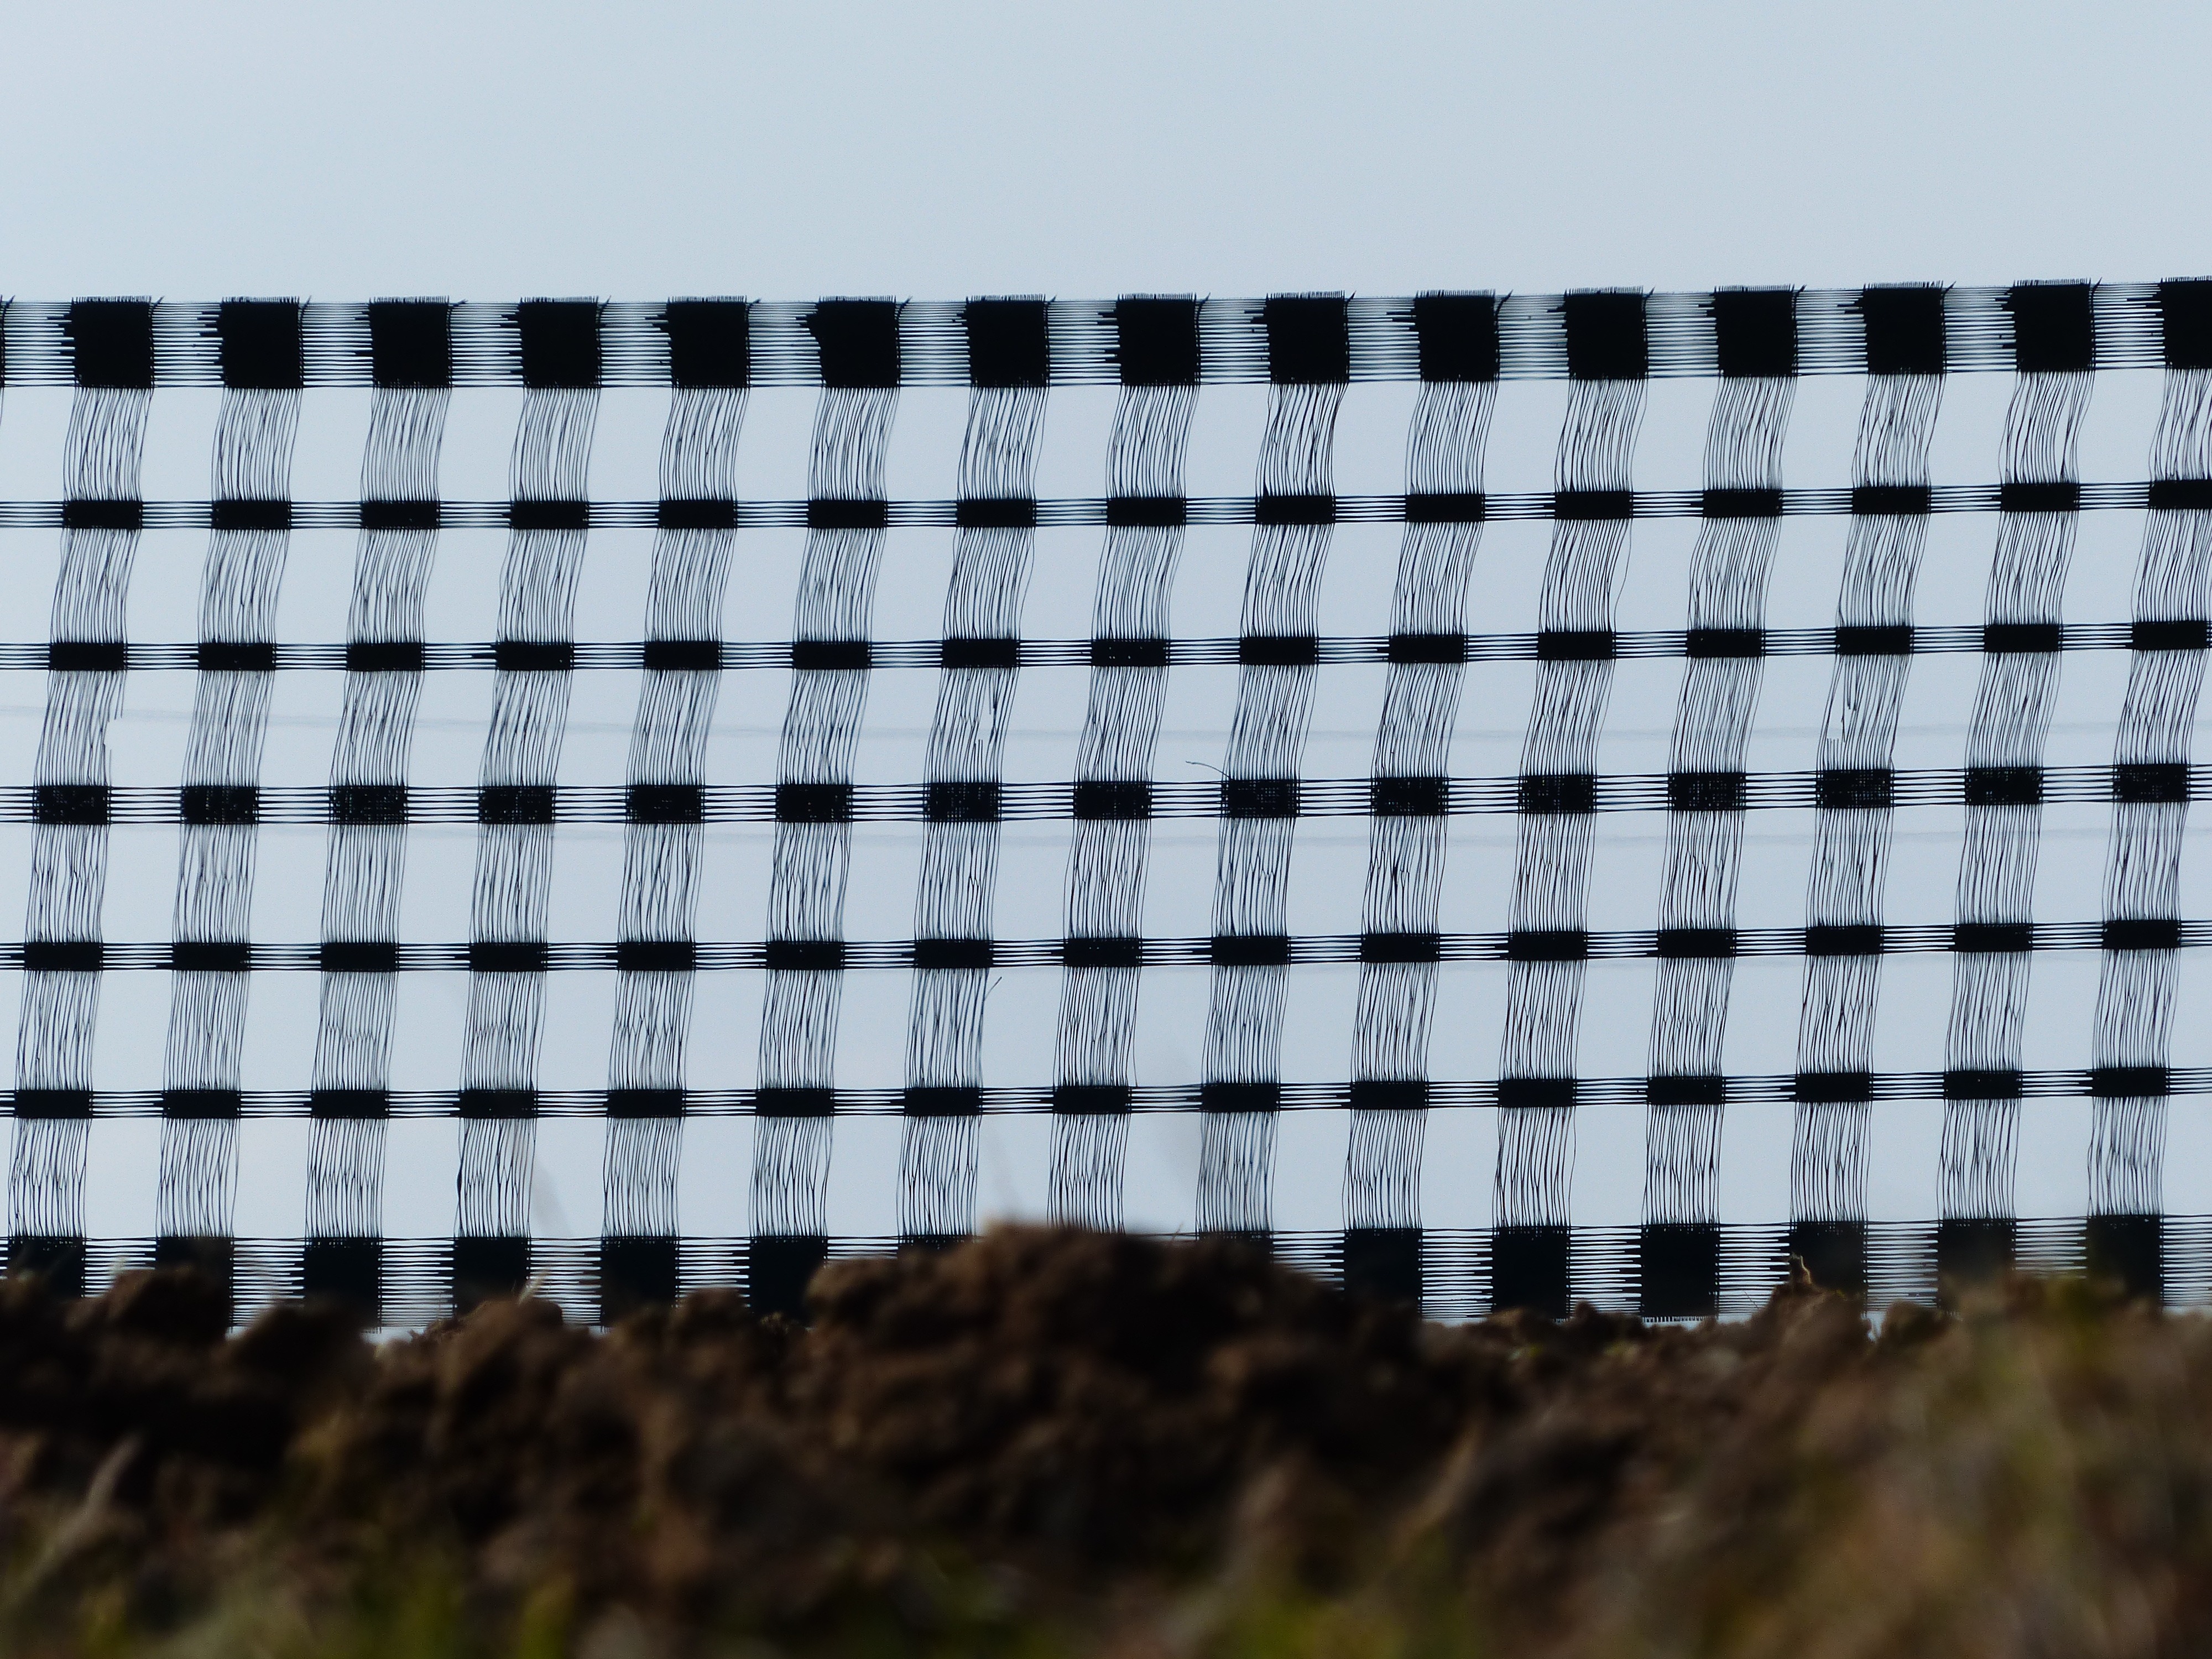
fence, wall, line, stadium, braid, interior design, net, protection, shape, window covering, chain link fencing, home fencing, snow fence